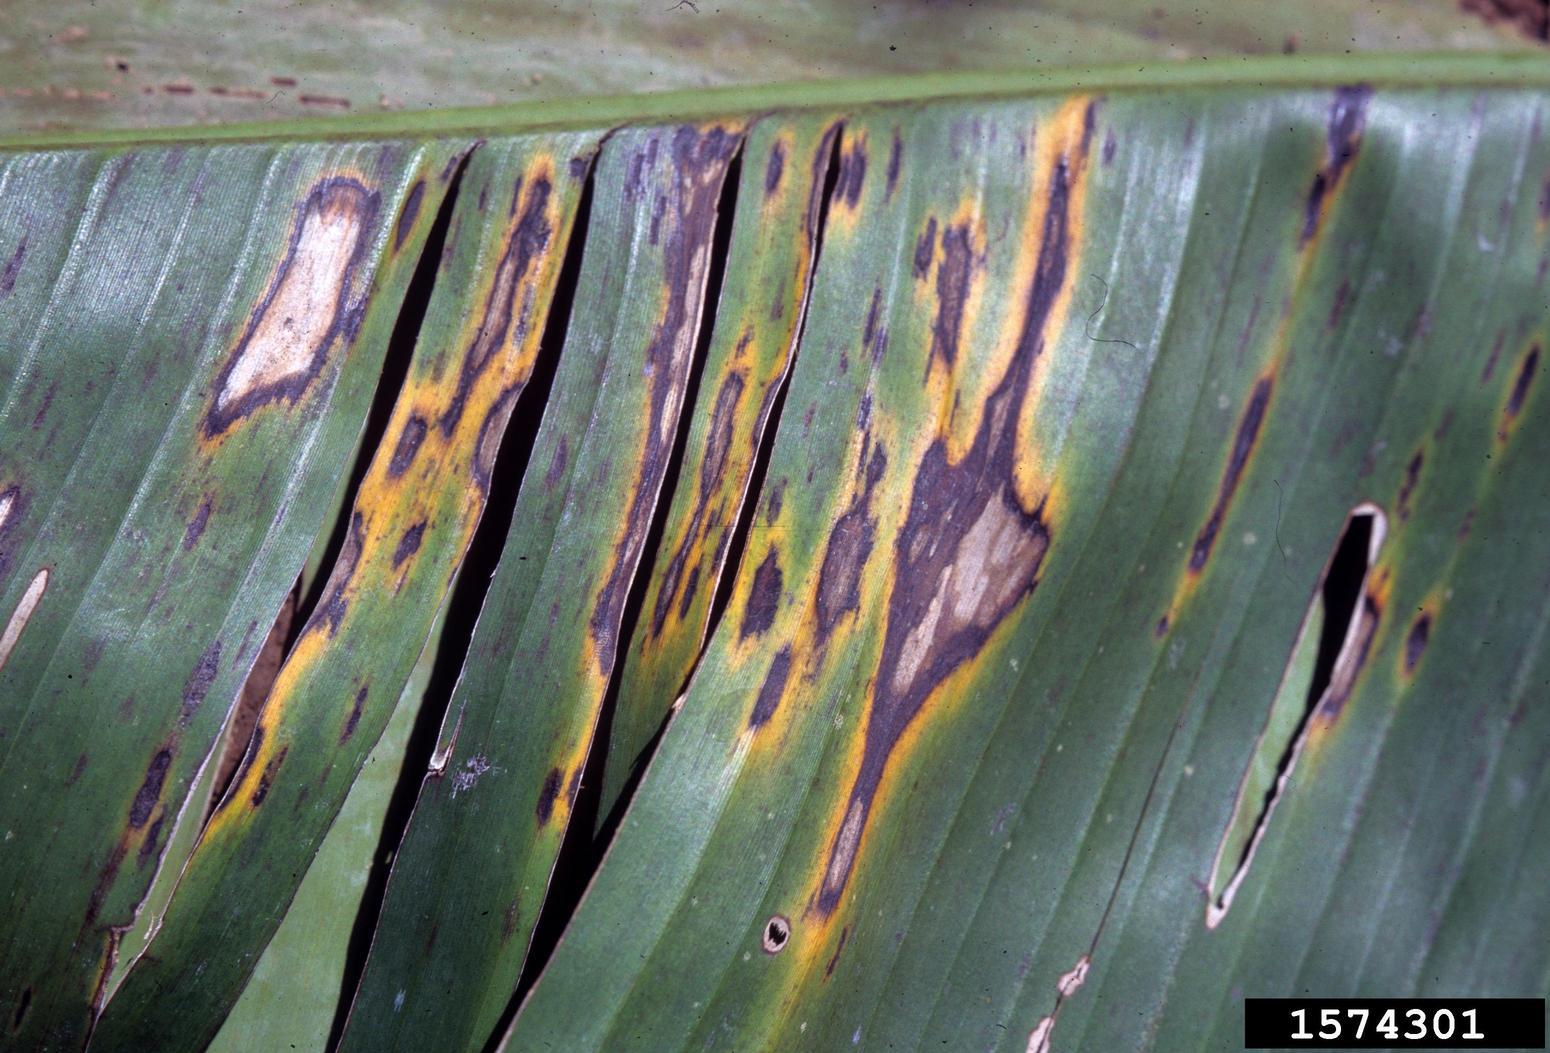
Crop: unknown
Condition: banana_banana_black_streak_banana_black_sigatoka_()